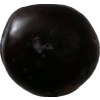
Label: plum